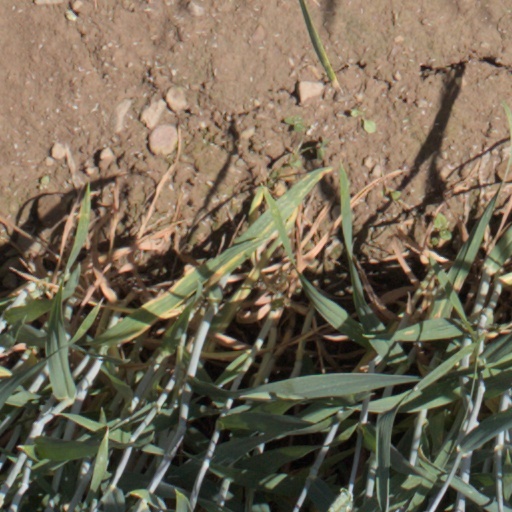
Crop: wheat